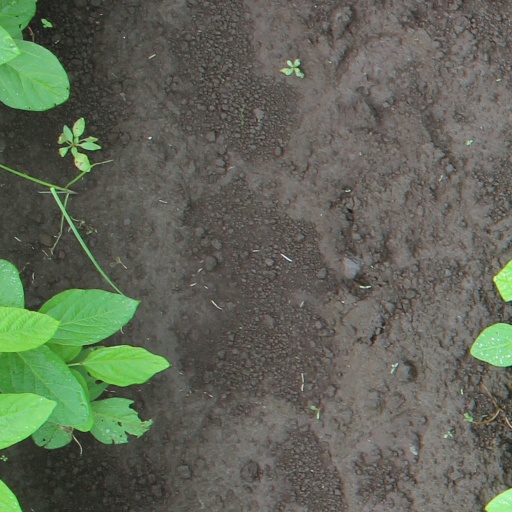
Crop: soybean